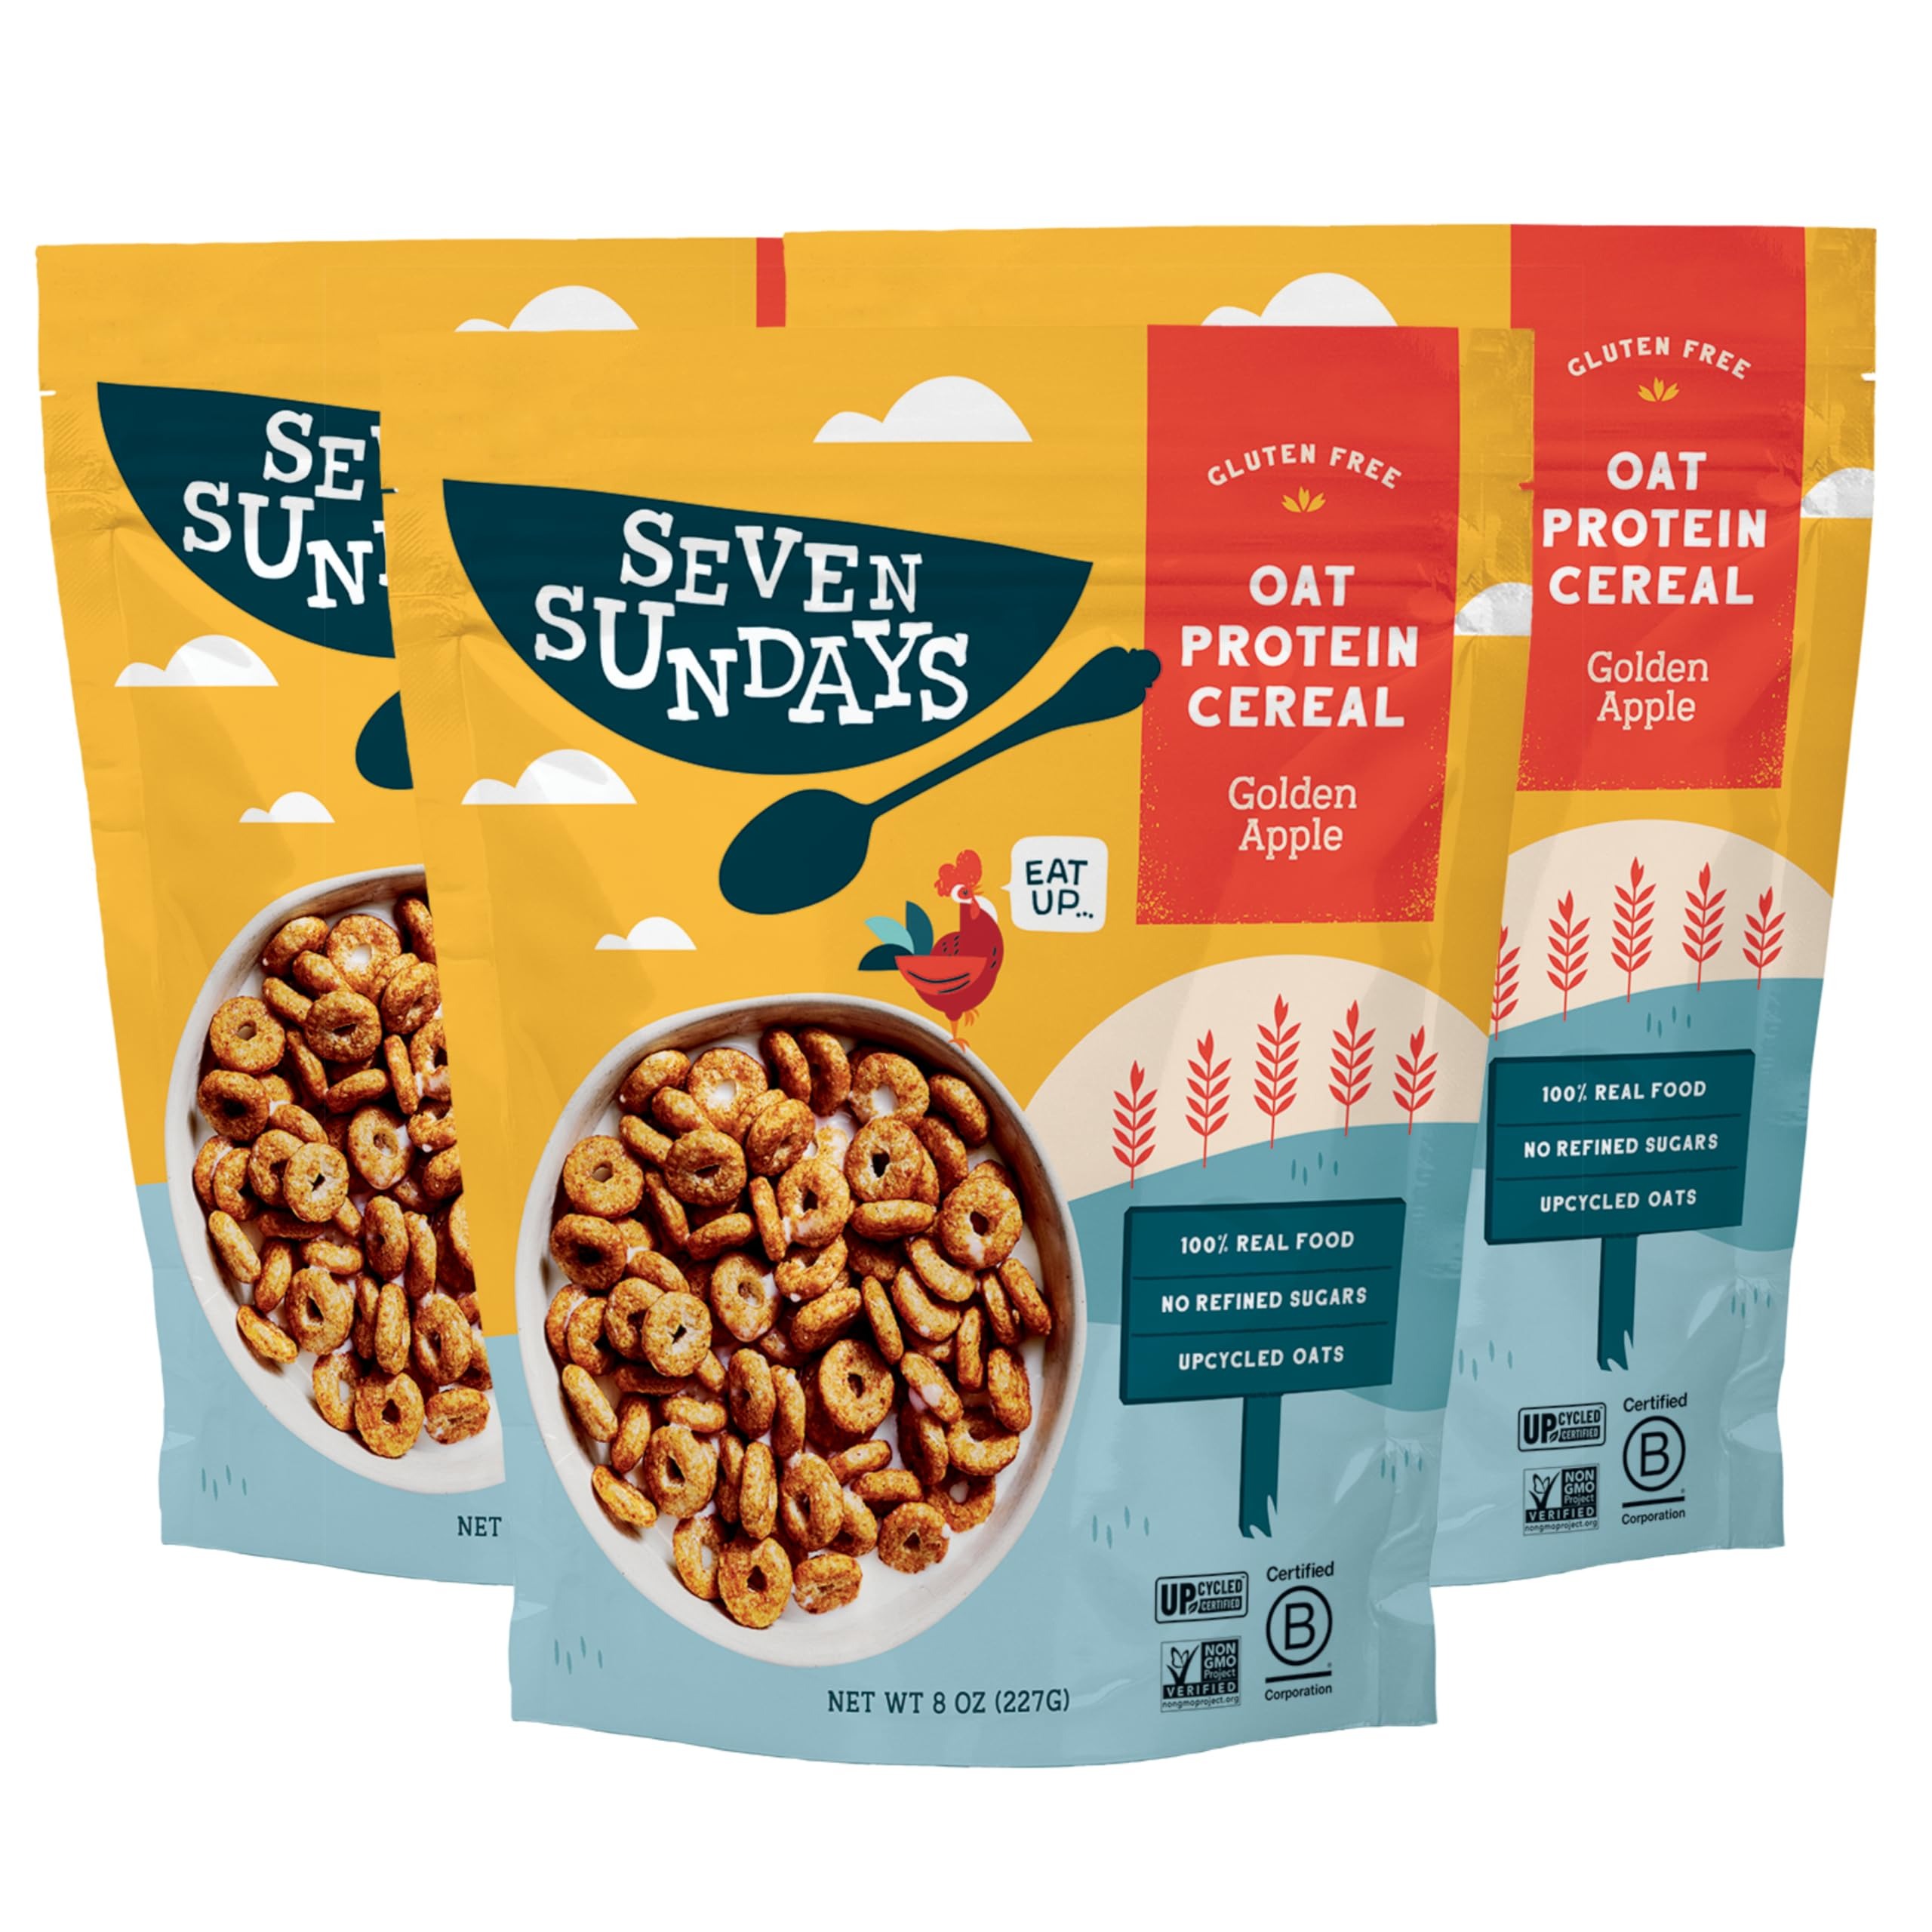
Item Name: Seven Sundays Oat Protein Cereal, Golden Apple, 8 Oz Bag (Pack of 3), Gluten Free, 5g Upcycled Protein, 0g Refined Sugar, Crunchy Sweet Snack
Bullet Point 1: Keep it Real: Our Golden Apple Oat Protein Cereal is a cozy bowl of goodness, made with real ingredients like upcycled oat protein from oat milk production, cassava, apples, cinnamon and nutmeg
Bullet Point 2: No Weird Stuff Ever: Our gluten free Oaties Cereal is also vegan and Non GMO with no artificial flavors. With 5g of plant protein and 0g refined sugar, this better-for-you breakfast satisfys all your cereal cravings
Bullet Point 3: Subtly Sweetened by Nature: Golden Apple has the perfect touch of sweetness from natural sweeteners like maple syrup. We left out the sweeteners like Stevia and Erythritol so you can feel great about what's in your bowl
Bullet Point 4: Think Outside the Box: Golden Apple is delicious any time with a splash of your favorite milk or crunch it right out of the bag for a perfect, apple pie inspired on-the-go snack
Bullet Point 5: Because We Give a Cluck: We make obsessively clean, real delicious cereals that are good for you and better for the planet. Explore our family of cereals including our Mueslis, Nut Granolas, Sunflower Cereals, Protein Oats and Oat Protein Cereals
Value: 24.0
Unit: Ounce

Price: 25.99